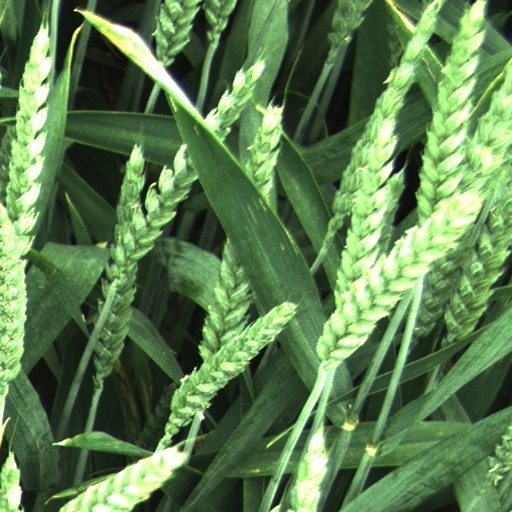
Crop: wheat